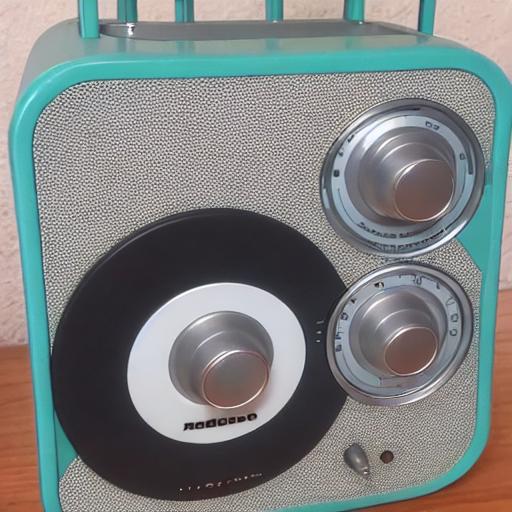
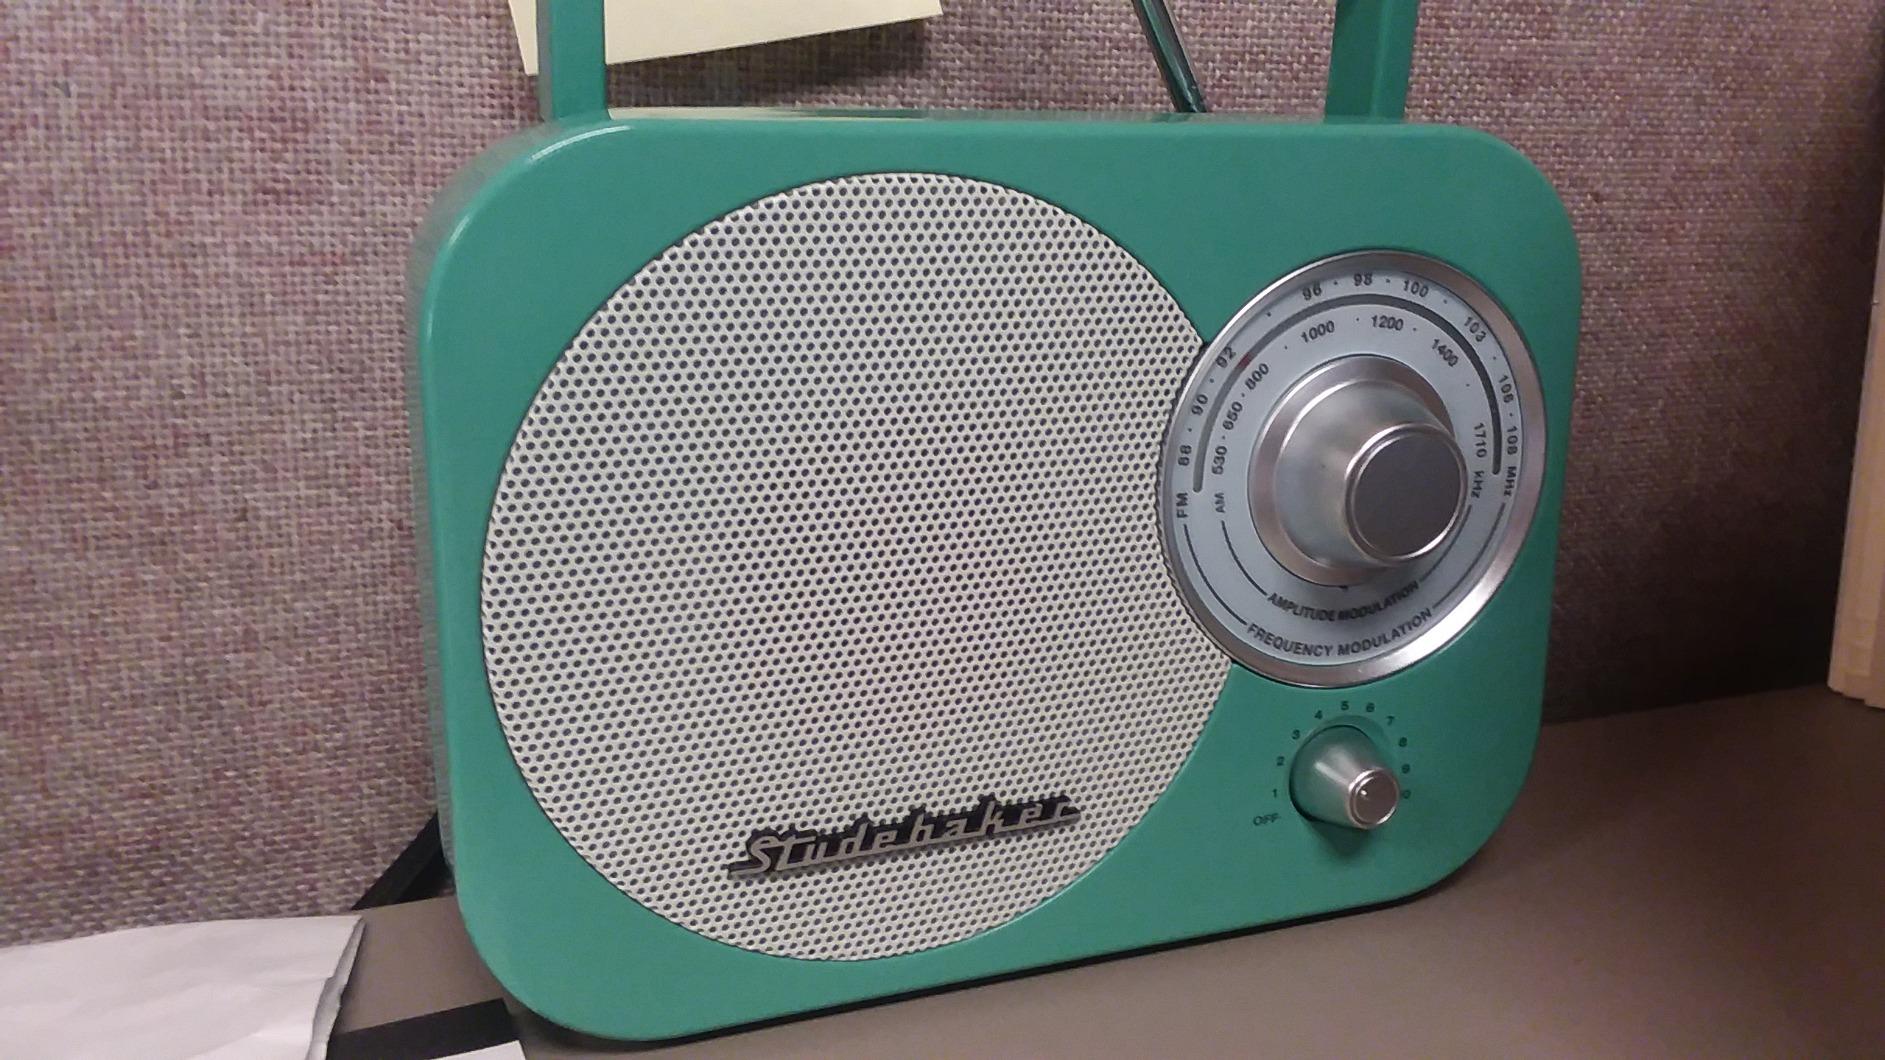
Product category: radio
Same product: no